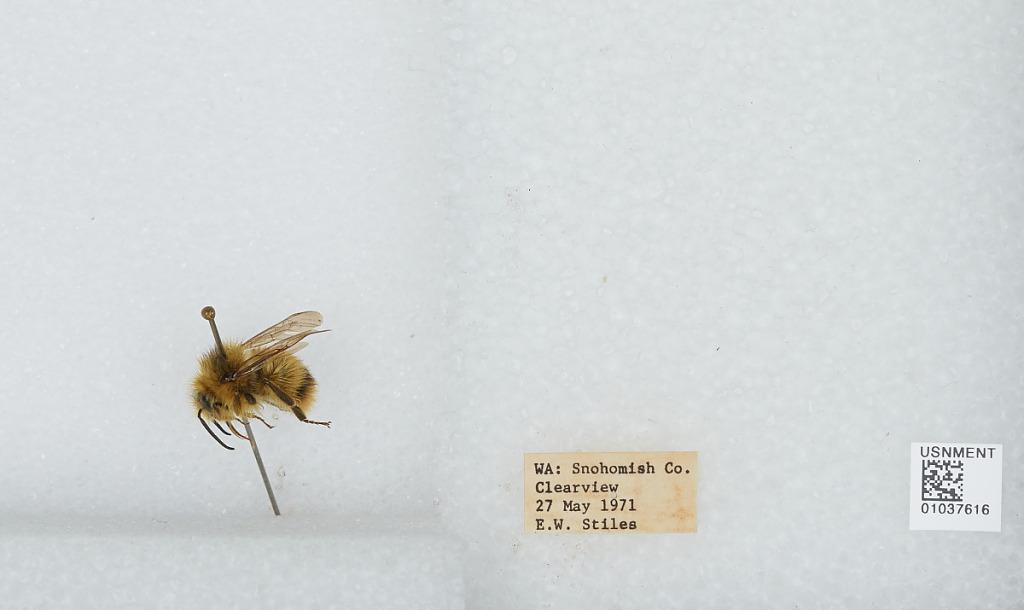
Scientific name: Bombus (Pyrobombus) mixtus Cresson
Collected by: E. Stiles
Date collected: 1971-5-27
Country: United States
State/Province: Washington
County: Snohomish
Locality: Clearview
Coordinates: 47.8292, -122.145